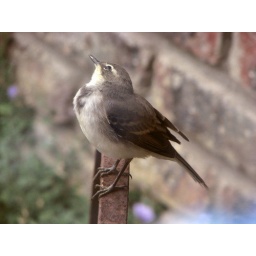
A sweet little bird -I took this one through my kitchen window, came out quiet well in spite of.